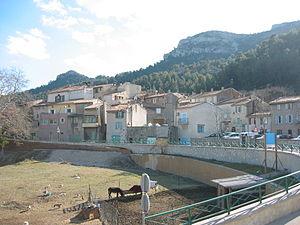
Saint-Savournin depuis le chemin du château (entrée ouest), Bouches-du-Rhône, France. Photo prise le 1er mars 2006. Auteur
Saint-Savournin est une commune française de 3 393 habitants, située dans le département des Bouches-du-Rhône en région Provence-Alpes-Côte d'Azur. Elle se situe à l'extrémité orientale du massif de l'Étoile entre Cadolive et Mimet. Ses habitants sont appelés les Saint-Savournicains, Saint-Savournicaines.